Saint Paul Union Depot

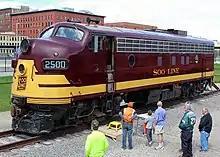
Soo 2500 on display at St Paul Union Depot

Every year since 2014, the depot hosts a weekend of events named "Train Days" which showcases the history and future of railroad travel, 2014 and 2015 were advertised under Amtrak's "Nation Train Day" event. After "National Train Day" was discontinued in 2015, Union Depot rebranded the event as "Union Depot Train Days" beginning in 2016. Those in attendance are treated to model train layouts, indoor and outdoor exhibits, memorabilia vendors, photography events, and railroad equipment displays, some of which are open to public touring on the platform. "Train Days" typically sees participation from area railroads and preservation organizations, including Amtrak, BNSF Railway, Canadian Pacific Kansas City, Union Pacific, Operation Lifesaver, Lake Superior Railroad Museum, Railroading Heritage of Midwest America (and subsidiary Friends of the 261), Minnesota Transportation Museum, Great Northern Railway Historical Society, Twin Cities and Western Railroad, and others.